Tropical cyclone tracking chart

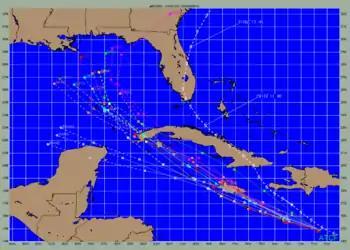
Forecast model tracks within ATCF. The NHC official forecast for Ernesto (2006) is light blue, while the storm's actual track is the white line over Florida.

Historically, tropical cyclone tracking charts were used to include the past track and prepare future forecasts at Regional Specialized Meteorological Centers and Tropical Cyclone Warning Centers. The need for a more modernized method for forecasting tropical cyclones had become apparent to operational weather forecasters by the mid-1980s. At that time the United States Department of Defense was using paper maps, acetate, grease pencils, and disparate computer programs to forecast tropical cyclones. The Automated Tropical Cyclone Forecasting System (ATCF) software was developed by the Naval Research Laboratory for the Joint Typhoon Warning Center (JTWC) beginning in 1986, and used since 1988. During 1990 the system was adapted by the National Hurricane Center (NHC) for use at the NHC, National Centers for Environmental Prediction and the Central Pacific Hurricane Center. This provided the NHC with a multitasking software environment which allowed them to improve efficiency and cut the time required to make a forecast by 25% or 1 hour. ATCF was originally developed for use within DOS, before later being adapted to Unix and Linux. Despite ATCF's introduction, into the late 1990s, a National Hurricane Center forecaster stated that the most important tools available were "a pair of dividers to measure distance, a ruler, a brush for eraser dirt, three sharp pencils colored red, black, and blue, and a large paper plotting chart".